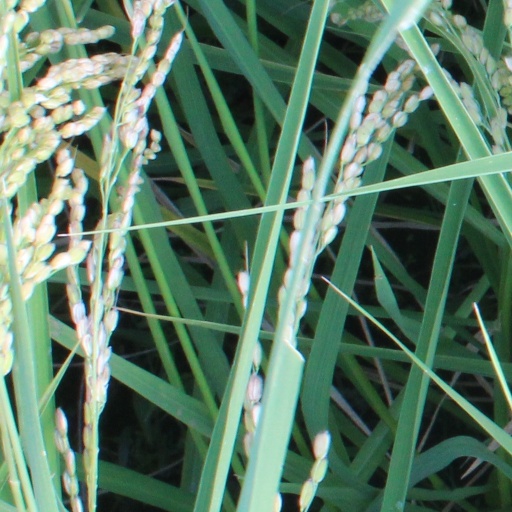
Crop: rice